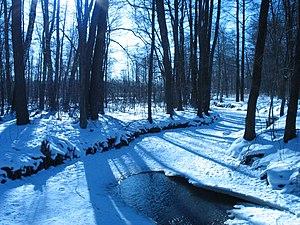
Vartiokylä est un quartier de Helsinki en Finlande. Vartiokylä est aussi un district comprenant le quartier de même nom.